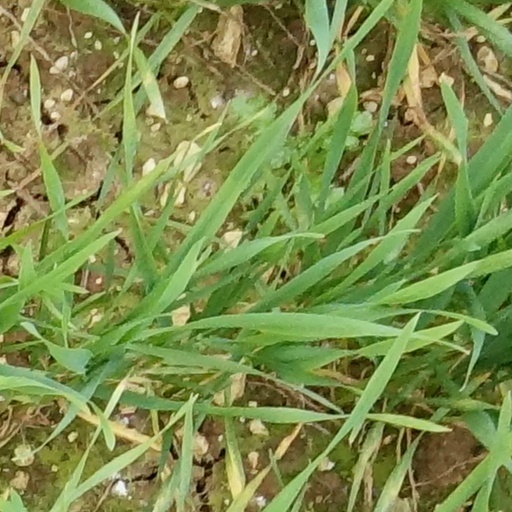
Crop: wheat